Conspirituality

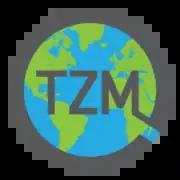
The Zeitgeist Movement, an activist group, has been called a part of the conspirituality movement.

Conspirituality is a portmanteau neologism describing the overlap of conspiracy theories with spirituality, typically of New Age varieties. Contemporary conspirituality became common in the 1990s.